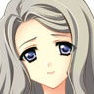
Portrait style: Anime Portrait